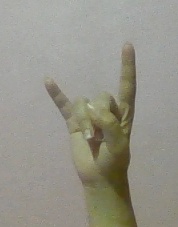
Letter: la